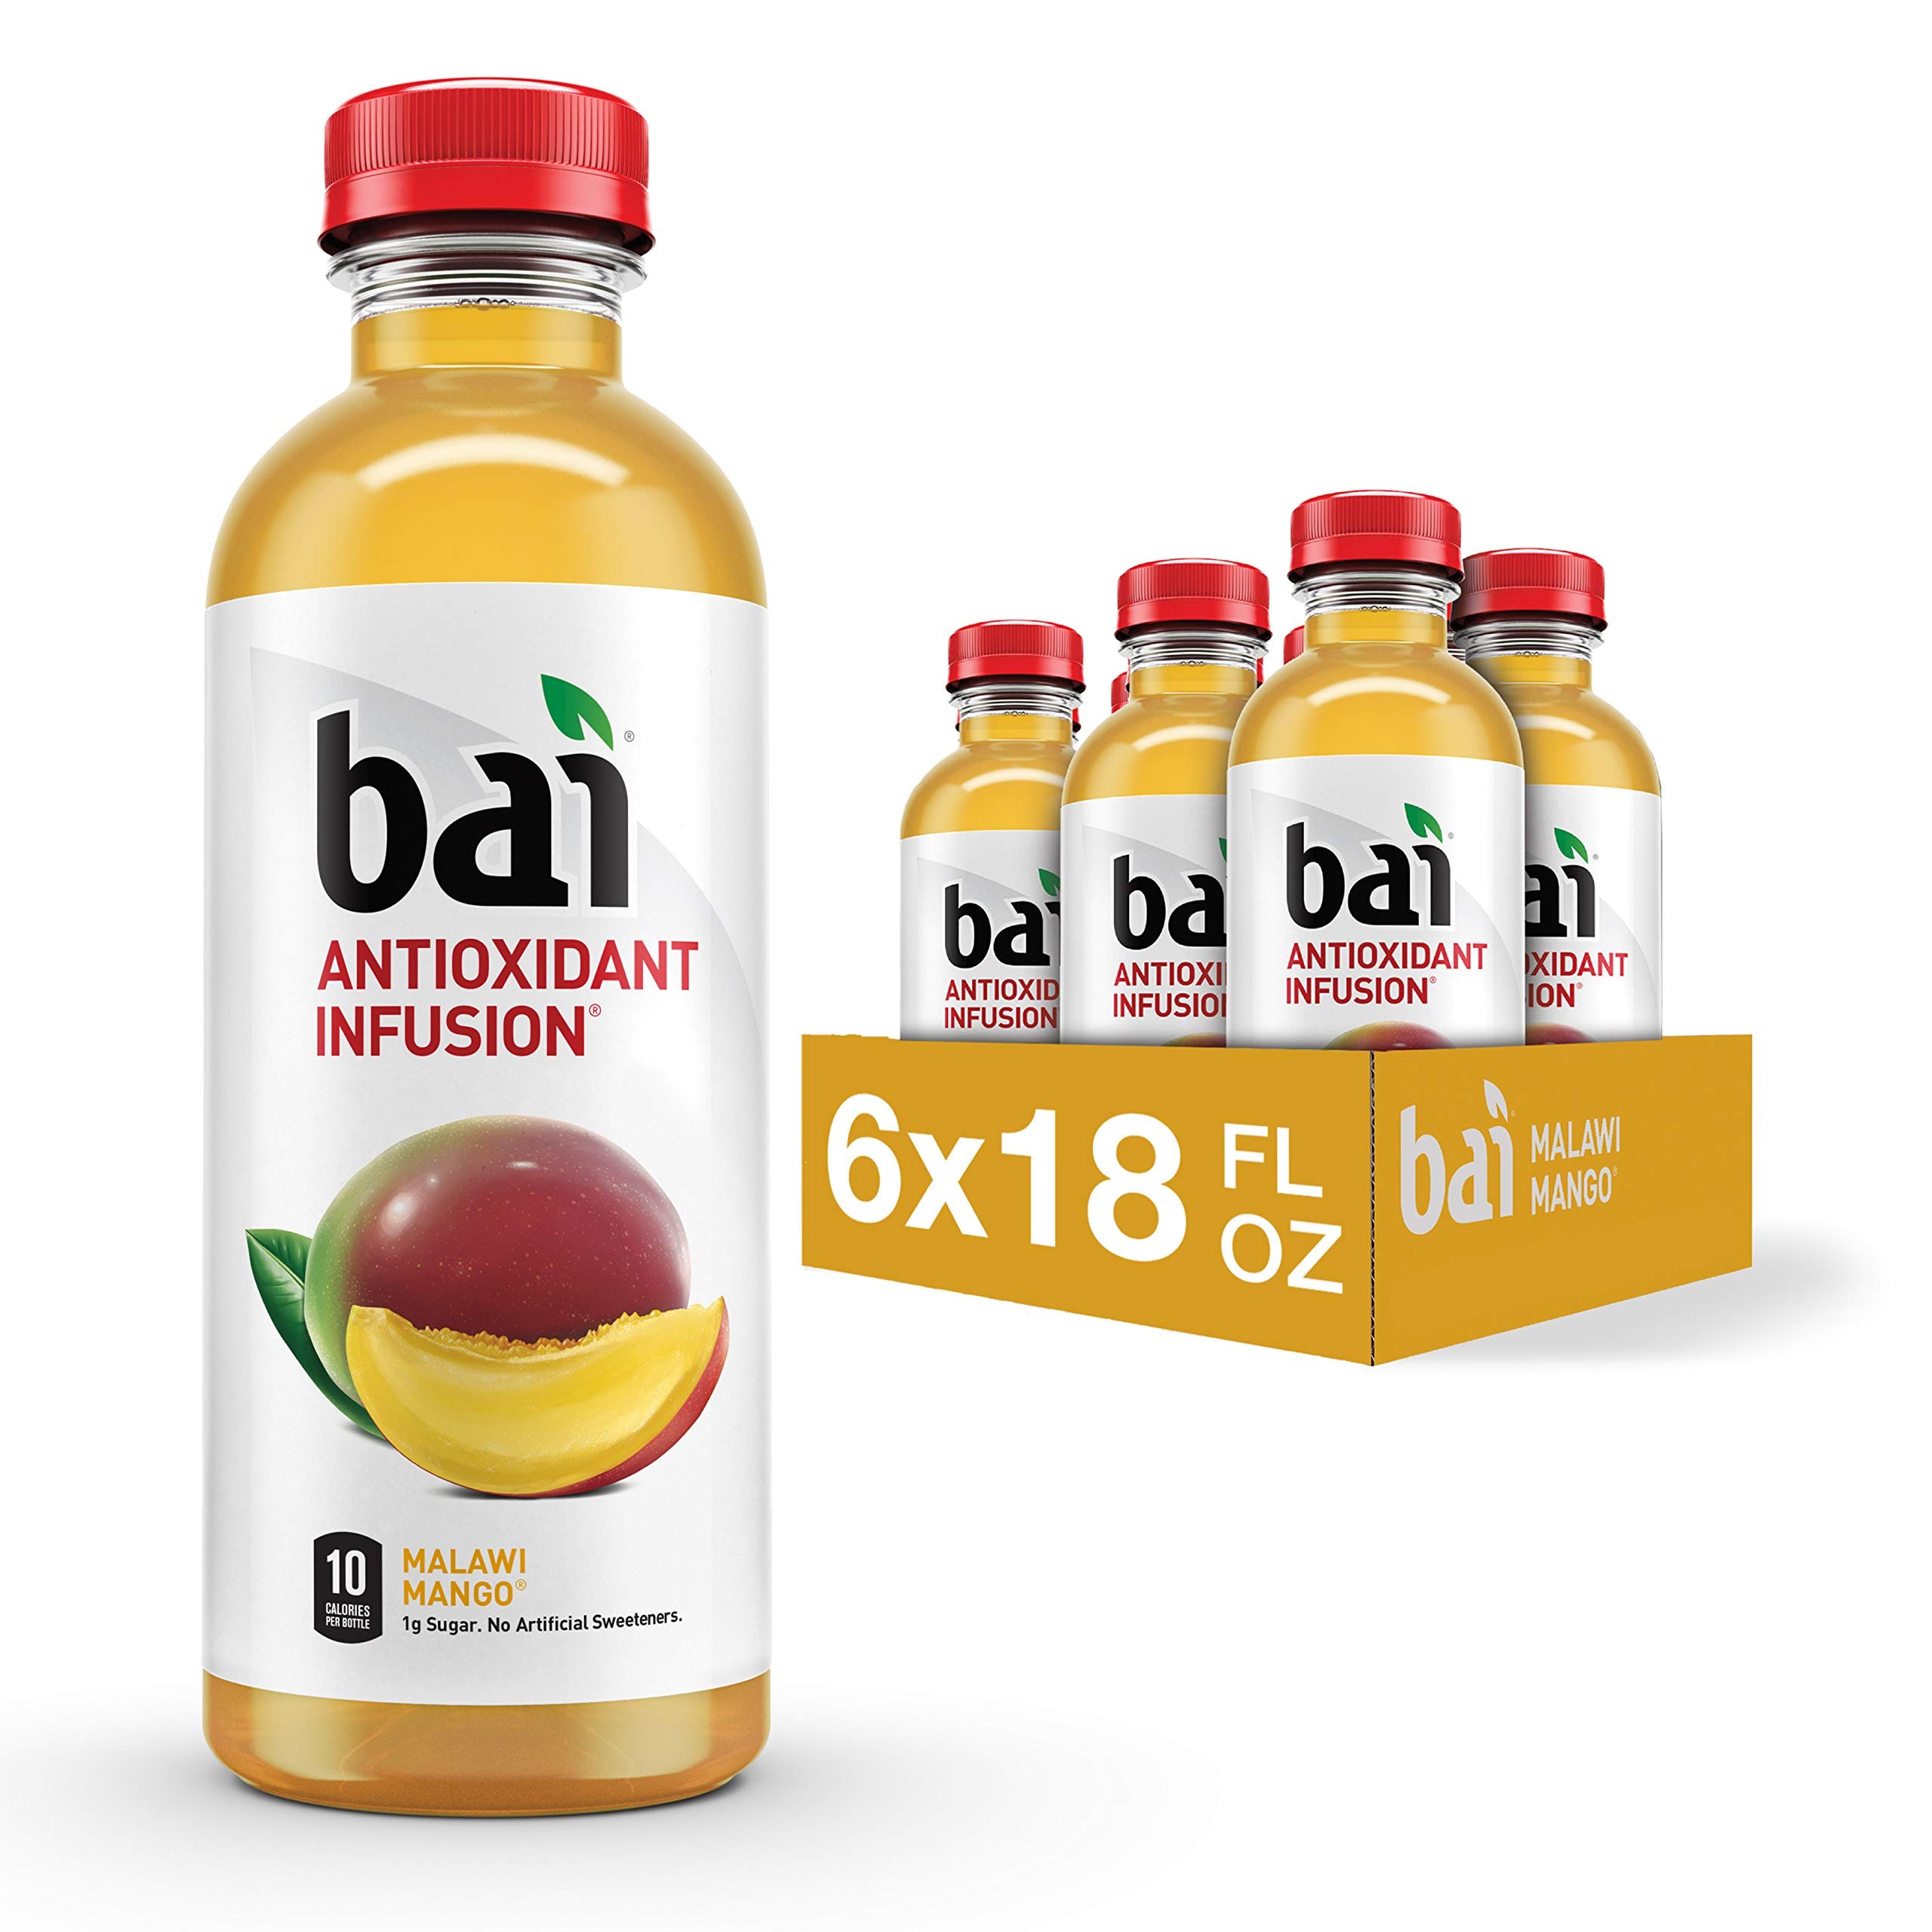
Item Name: Bai Flavored Water, Malawi Mango, Antioxidant Infused Drinks, 18 Fluid Ounce Bottles, 6 count
Product Description: <p>Bai Antioxidant Infused Beverages:</p> <p>You just can’t top our original Bai beverages. Each exotic flavor is antioxidant-infused using coffeefruit, our not-so-secret superfruit, and has 5 calories, and 1 gram of sugar per serving with no artificial sweeteners. These healthy drinks are pretty much a party in your mouth.</p> <p>Pack of six, 18-ounce bottles of Bai antioxidant infused beverages.</p>
Value: 108.0
Unit: Fl Oz

Price: 4.74